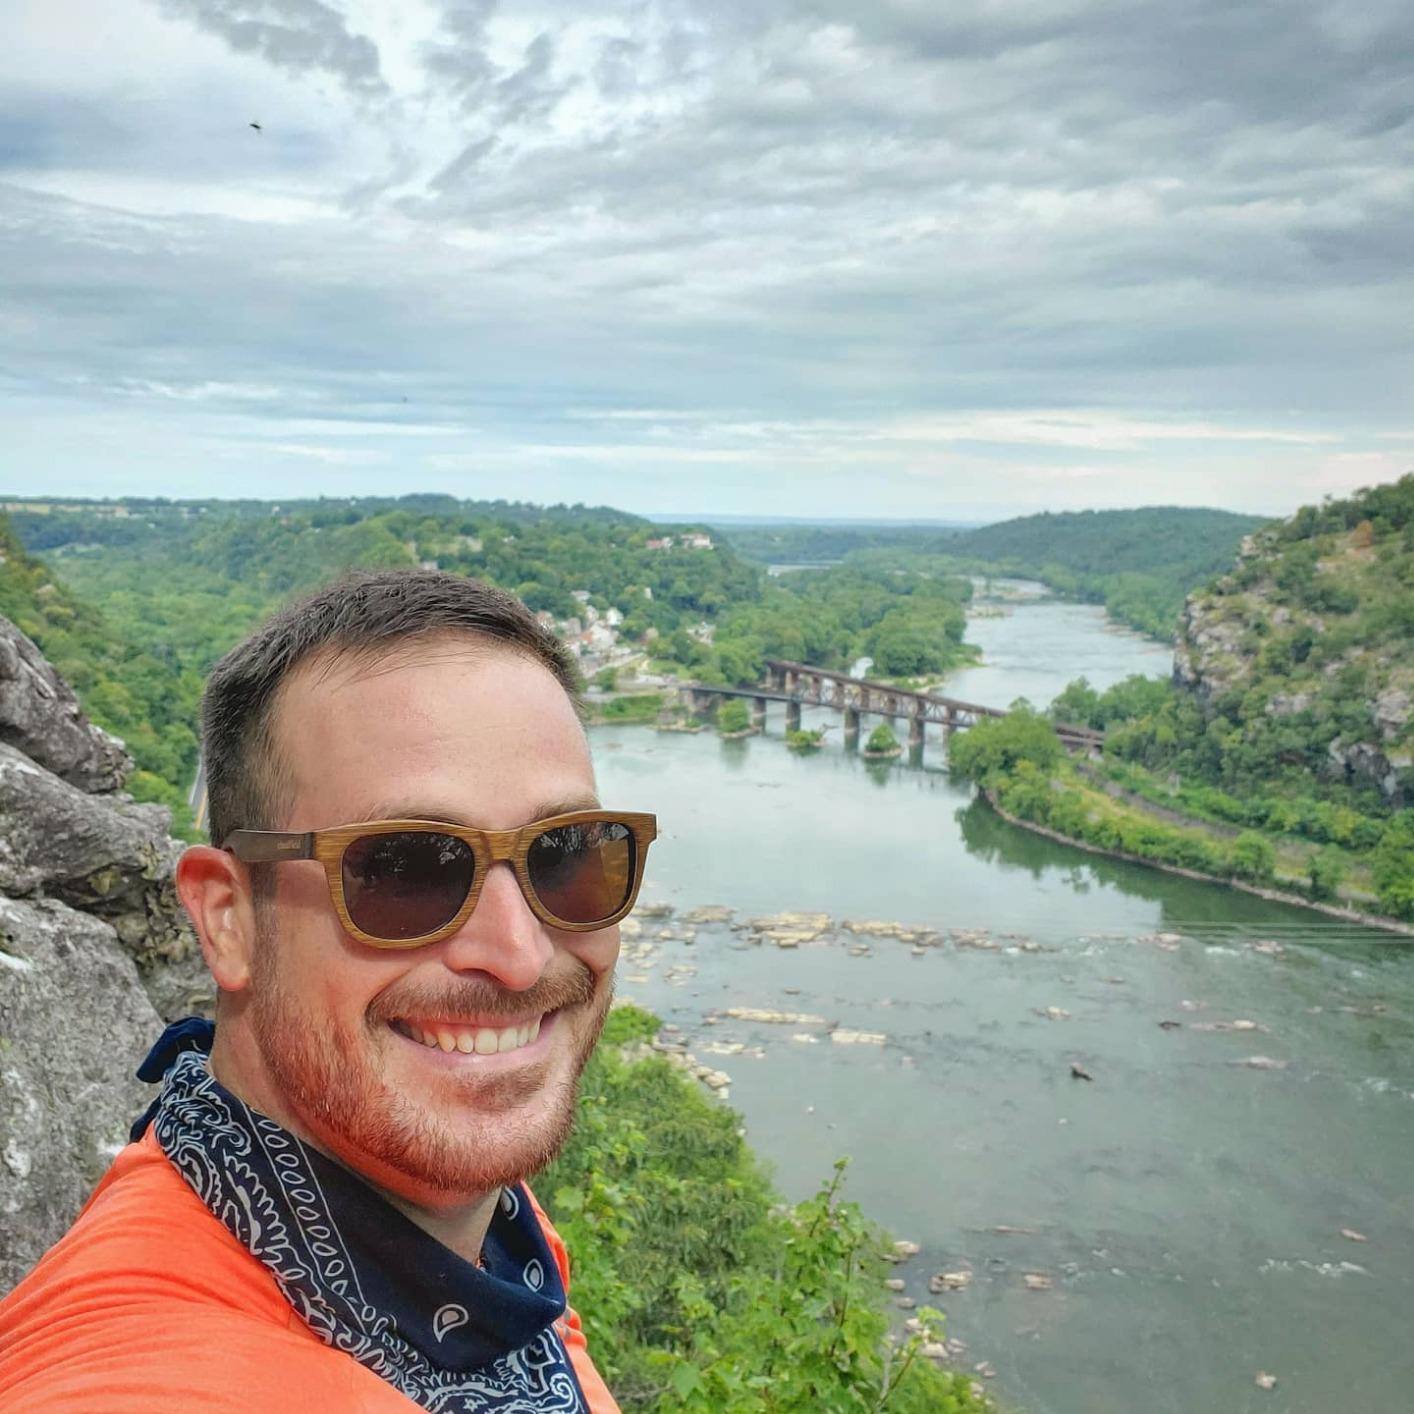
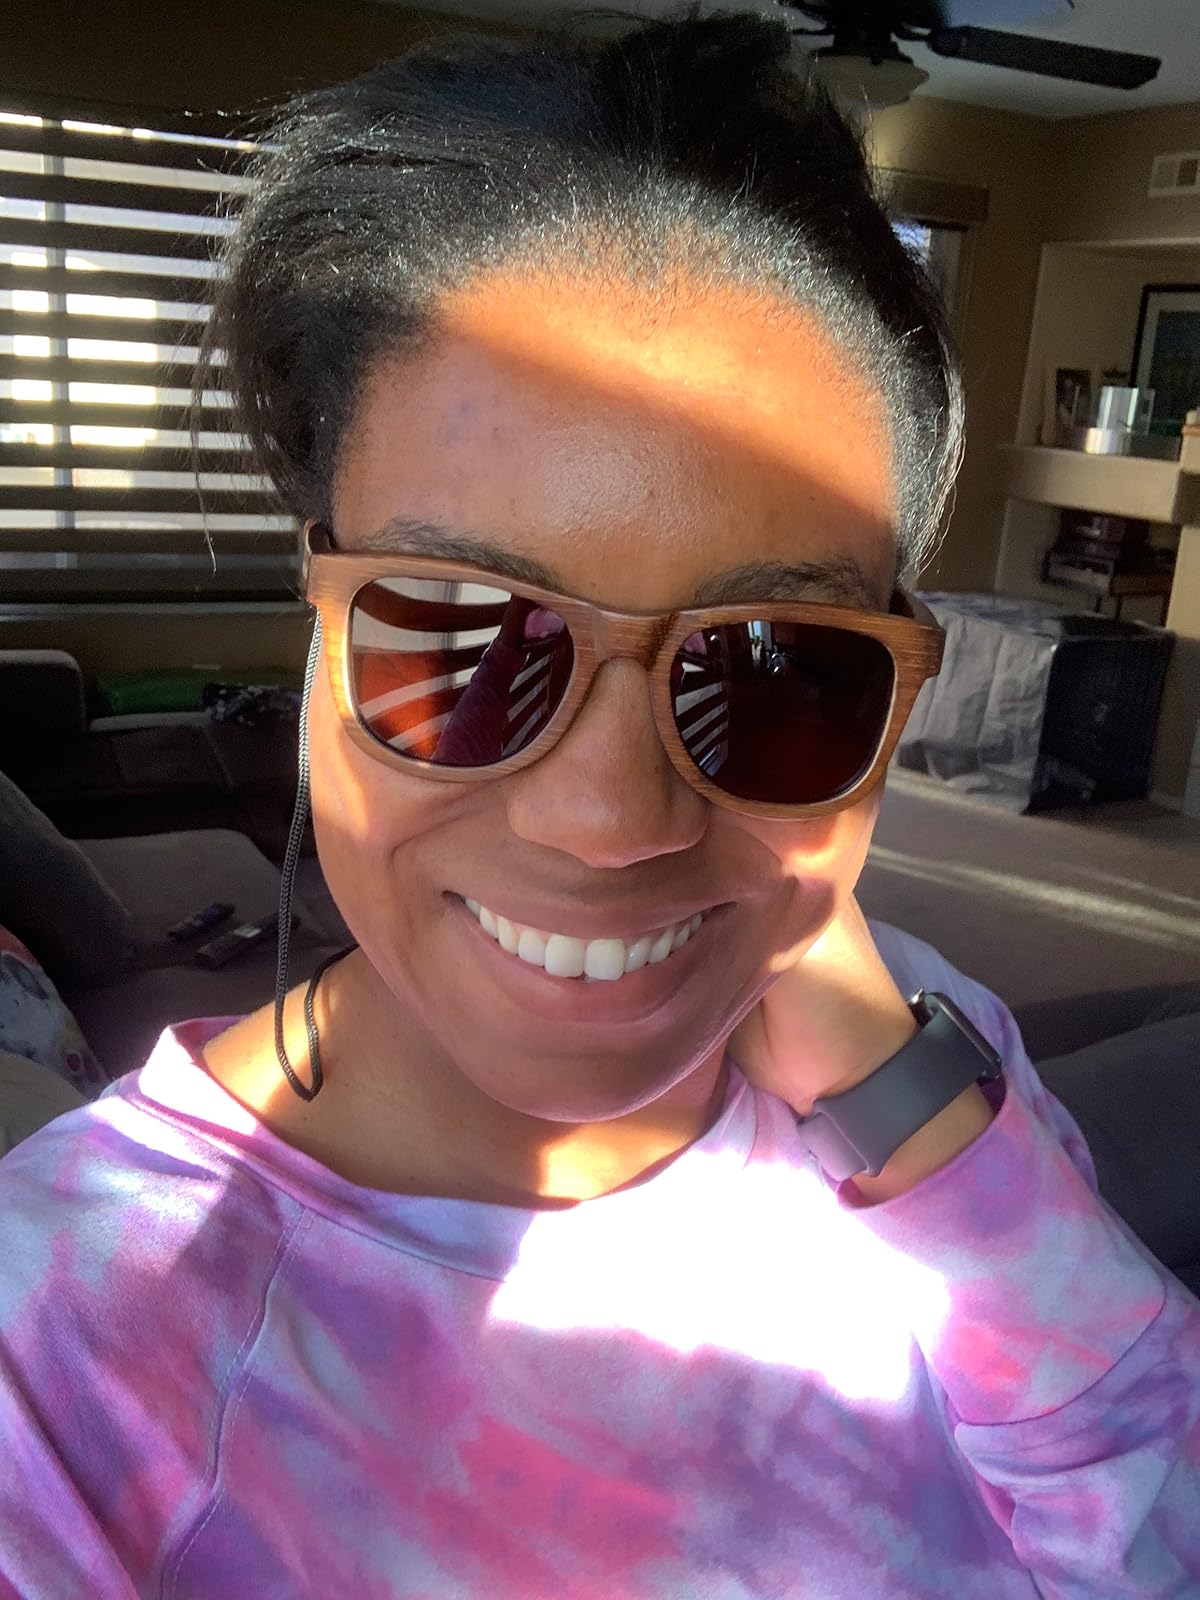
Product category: accessories_sunglasses
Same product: yes